Light machine gun

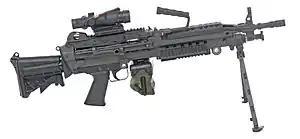
The Belgian Minimi M249 light machine gun, one of the most widespread modern 5.56 mm light machine guns amongst NATO countries. This one is an M249E3 "Para" model.

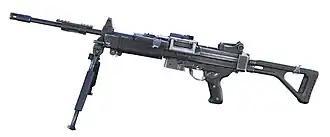
IWI Negev of the Israeli Army

A light machine gun (LMG) is a light-weight machine gun designed to be operated by a single infantryman, with or without an assistant, as an infantry support weapon. LMGs firing cartridges of the same caliber as the other riflemen of the same combat unit are often referred to as squad automatic weapons.